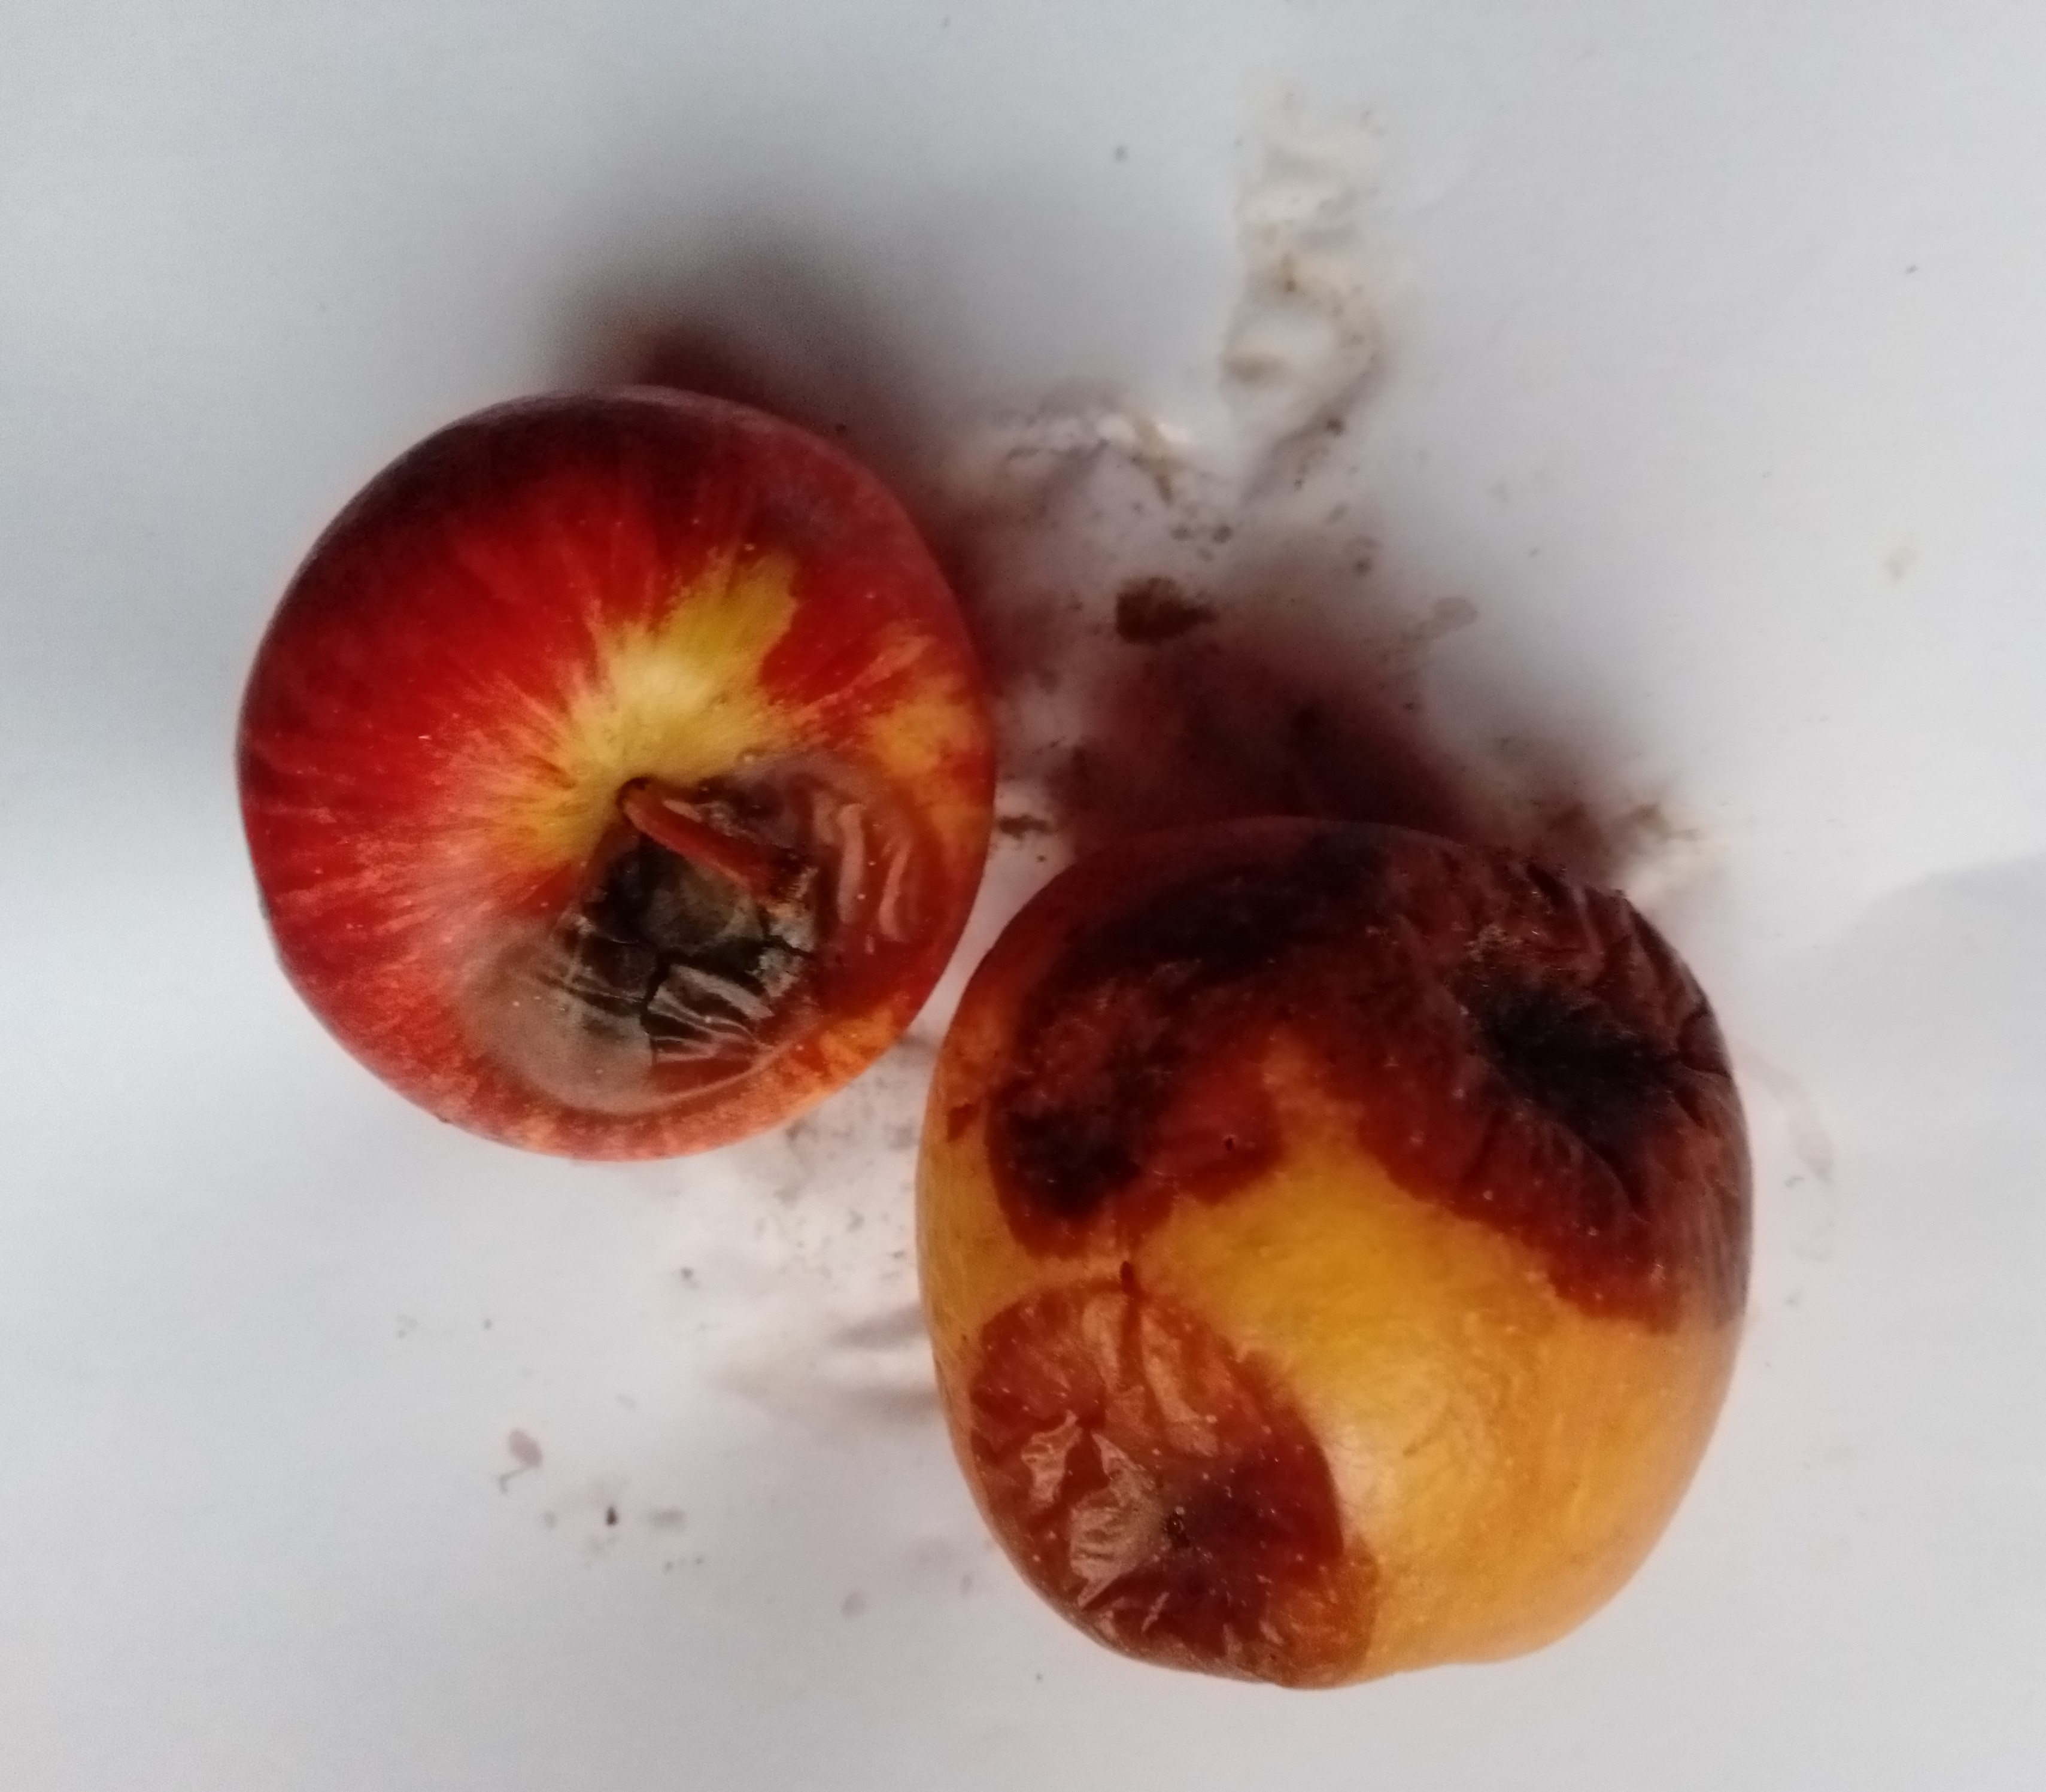
Fruit: apple
Condition: rotten